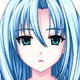
Portrait style: Anime Portrait